Palaeography

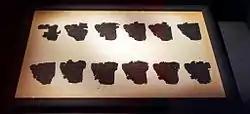
The Derveni Papyrus, a Greek Macedonian philosophical text dating , considered Europe's oldest manuscript

Besides these hand of Chancery type, there are numerous less elaborate examples of cursive, varying according to the writer's skill and degree of education, and many of them strikingly easy and handsome. In some cursiveness is carried very far, the linking of letters reaching the point of illegibility, and the characters sloping to the right. is reduced to a mere acute angle, has the cross-stroke only on the left, becomes an almost straight line, acquires a shape somewhat like h, and the last stroke of is extended far upwards and at times flattened out until it is little more than a diagonal stroke to the right. The attempt to secure a horizontal line along the top is here abandoned. This style was not due to inexpertness, but to the desire for speed, being used especially in accounts and drafts, and was generally the work of practised writers. How well established the cursive hand had now become is shown in some wax tablets of this period, the writing on which, despite the difference of material, closely resemble the hands of papyri.